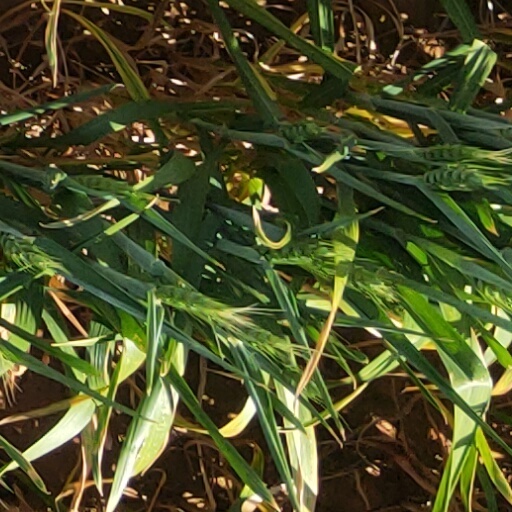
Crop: wheat